Ezra 3

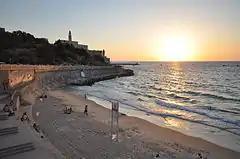
Old Jaffa (Joppa)) is the southern, oldest part of Tel Aviv-Jaffa (since 1950), an ancient port city in Israel, functioned as the port-of-entry for the cedars of Lebanon for Solomon's Temple, and the Second Temple of Jerusalem (Ezra 3:7).

After reintroduced worship at the former site of altar (in Solomon's Temple), the building of a new temple is initiated. Both the building of the altar and the foundation of the temple showed similarities to the first temple, such as the importation of cedars from Lebanon and the start of the project in the second month (which could be the appropriate time in early spring; cf. ). When the foundation of temple was laid, the people responded in different ways: the older ones who had seen the first temple wept loudly, while the younger ones gave a great shout of praise to God.